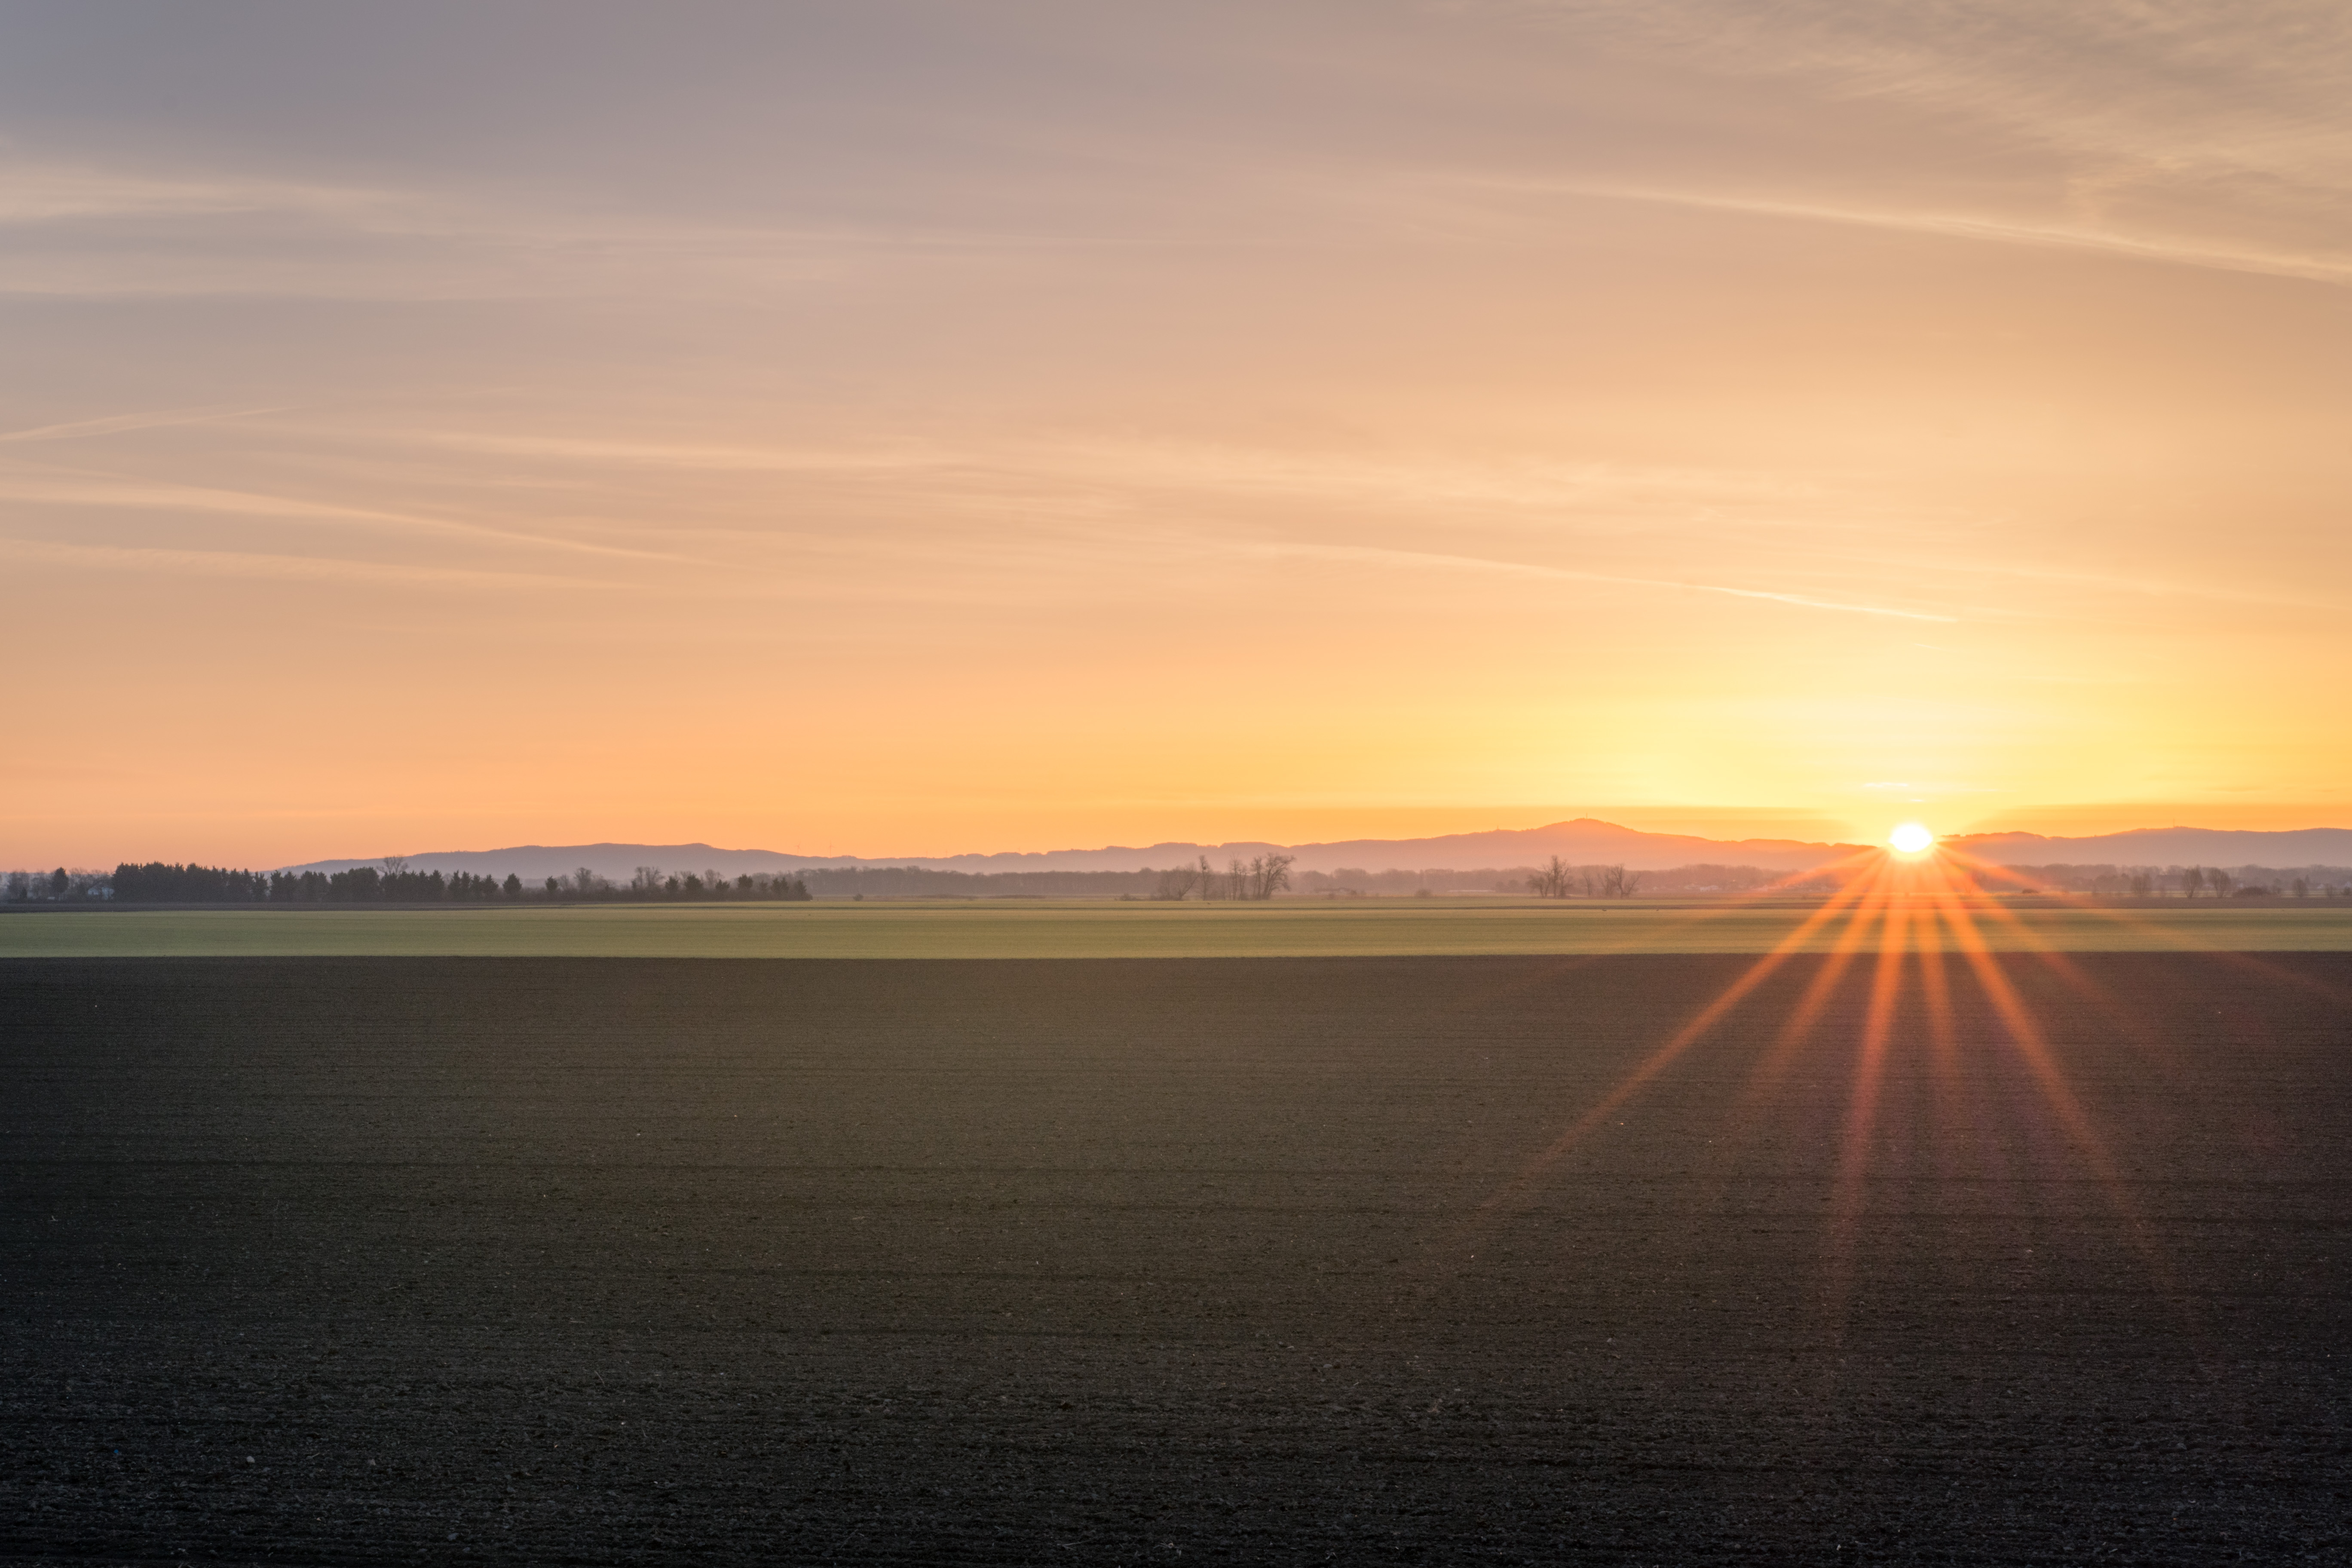
sea, coast, horizon, cloud, sky, sun, sunrise, sunset, countryside, sunlight, morning, dawn, atmosphere, dusk, evening, rural, sun flare, afterglow, atmospheric phenomenon, red sky at morning